Conrad Kennedy III

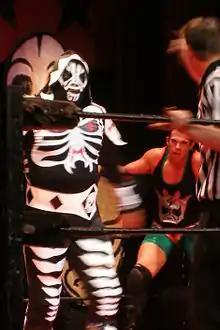
Kennedy (right) facing La Parka in 2007.

Kennedy made his first appearance in All American Wrestling (AAW) on February 17, 2007, at "My Bloody Valentine '07", teaming with Trik Davis to defeat the team of Shane Hollister and Bryce Benjamin. on May 19, "DP Associates" (Kennedy, David and B. J. Whitmer) defeated Eric Priest, Ryan Boz and Dan Lawrence. On June 16, the DP Associates team of Kennedy and Davis beat Zach Gowen and Krotch, Dan Lawrence and Ryan Boz, and The Michigan Invasion (Truth Martini and N8 Mattson) in a four-way tag team match to win the AAW Tag Team Championship. After successful defenses against Absolute Answer (Caden Ames and Chris Able) and American History Next (Hardcore Craig and Steve Stone), they dropped the championship to The Motor City Machine Guns (Chris Sabin and Alex Shelley) on September 8. Kennedy and Davis kept competing in the AAW tag team division, and on October 20, were unsuccessful in regaining the Tag Team Championship in a two ou of three falls match. DP Associates were supposed to face The Michigan Invasion (Truth Martini and N8 Mattson) on December 18, but Kennedy was unable to make the show after he flight was cancelled, so Davis wrestled on his own in a handicap match, but lost. Kennedy made his final AAW appearance at "My Bloody Valentine '08" on February 9, 2008, when he and Davis lost to Zach Gowen and Krotch.